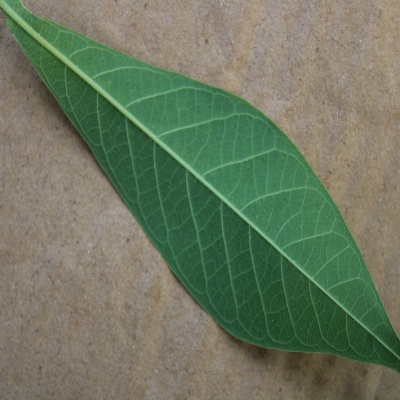
Crop: Cassava
Condition: healthy